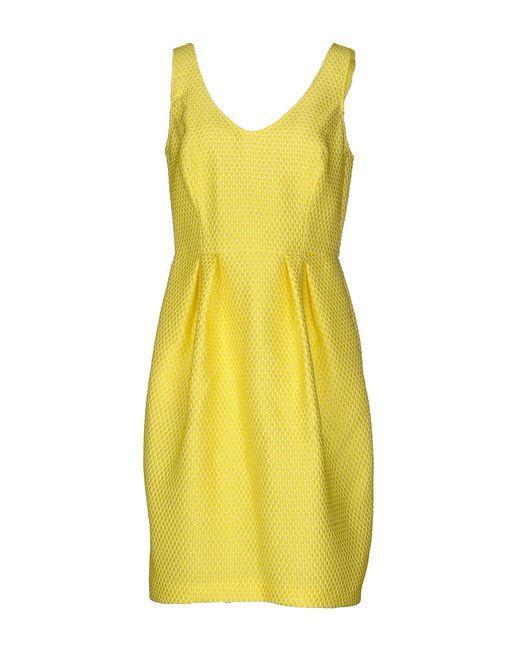
Gelbes ärmelloses kurzes Kleid für Frauen